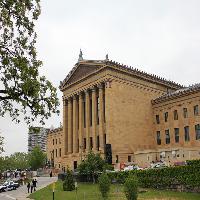
Weather: cloudy or overcast